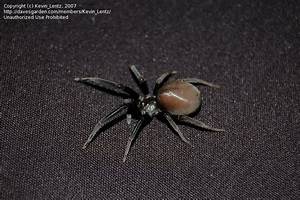
Label: spider